Ōkawadai Station

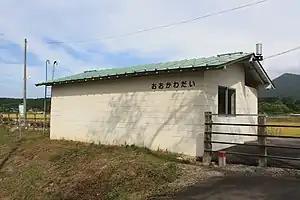
Ōkawadai Station in September 2008

is a railway station on the JR East Tsugaru Line located in the town of Imabetsu, Aomori Prefecture, Japan. It is 48.6 rail kilometers from the southern terminus of the Tsugaru Line at Aomori Station.